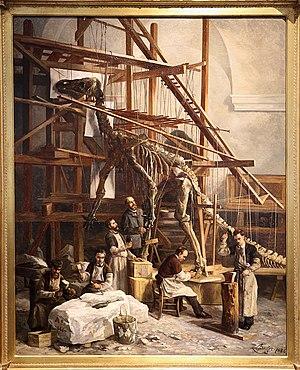
Tableau de Léon Becker (1884), exposé au Musée des Sciences naturelles de Belgique à Bruxelles, représentant le montage du premier iguanodon de Bernissart dans la chapelle St Georges à Bruxelles en 1882.
Le Muséum des sciences naturelles, partie intégrante de l'Institut royal des sciences naturelles de Belgique, est le musée d'histoire naturelle de rang national de la Belgique. Il est situé à Bruxelles dans le parc Léopold, non loin des bâtiments du Parlement européen.